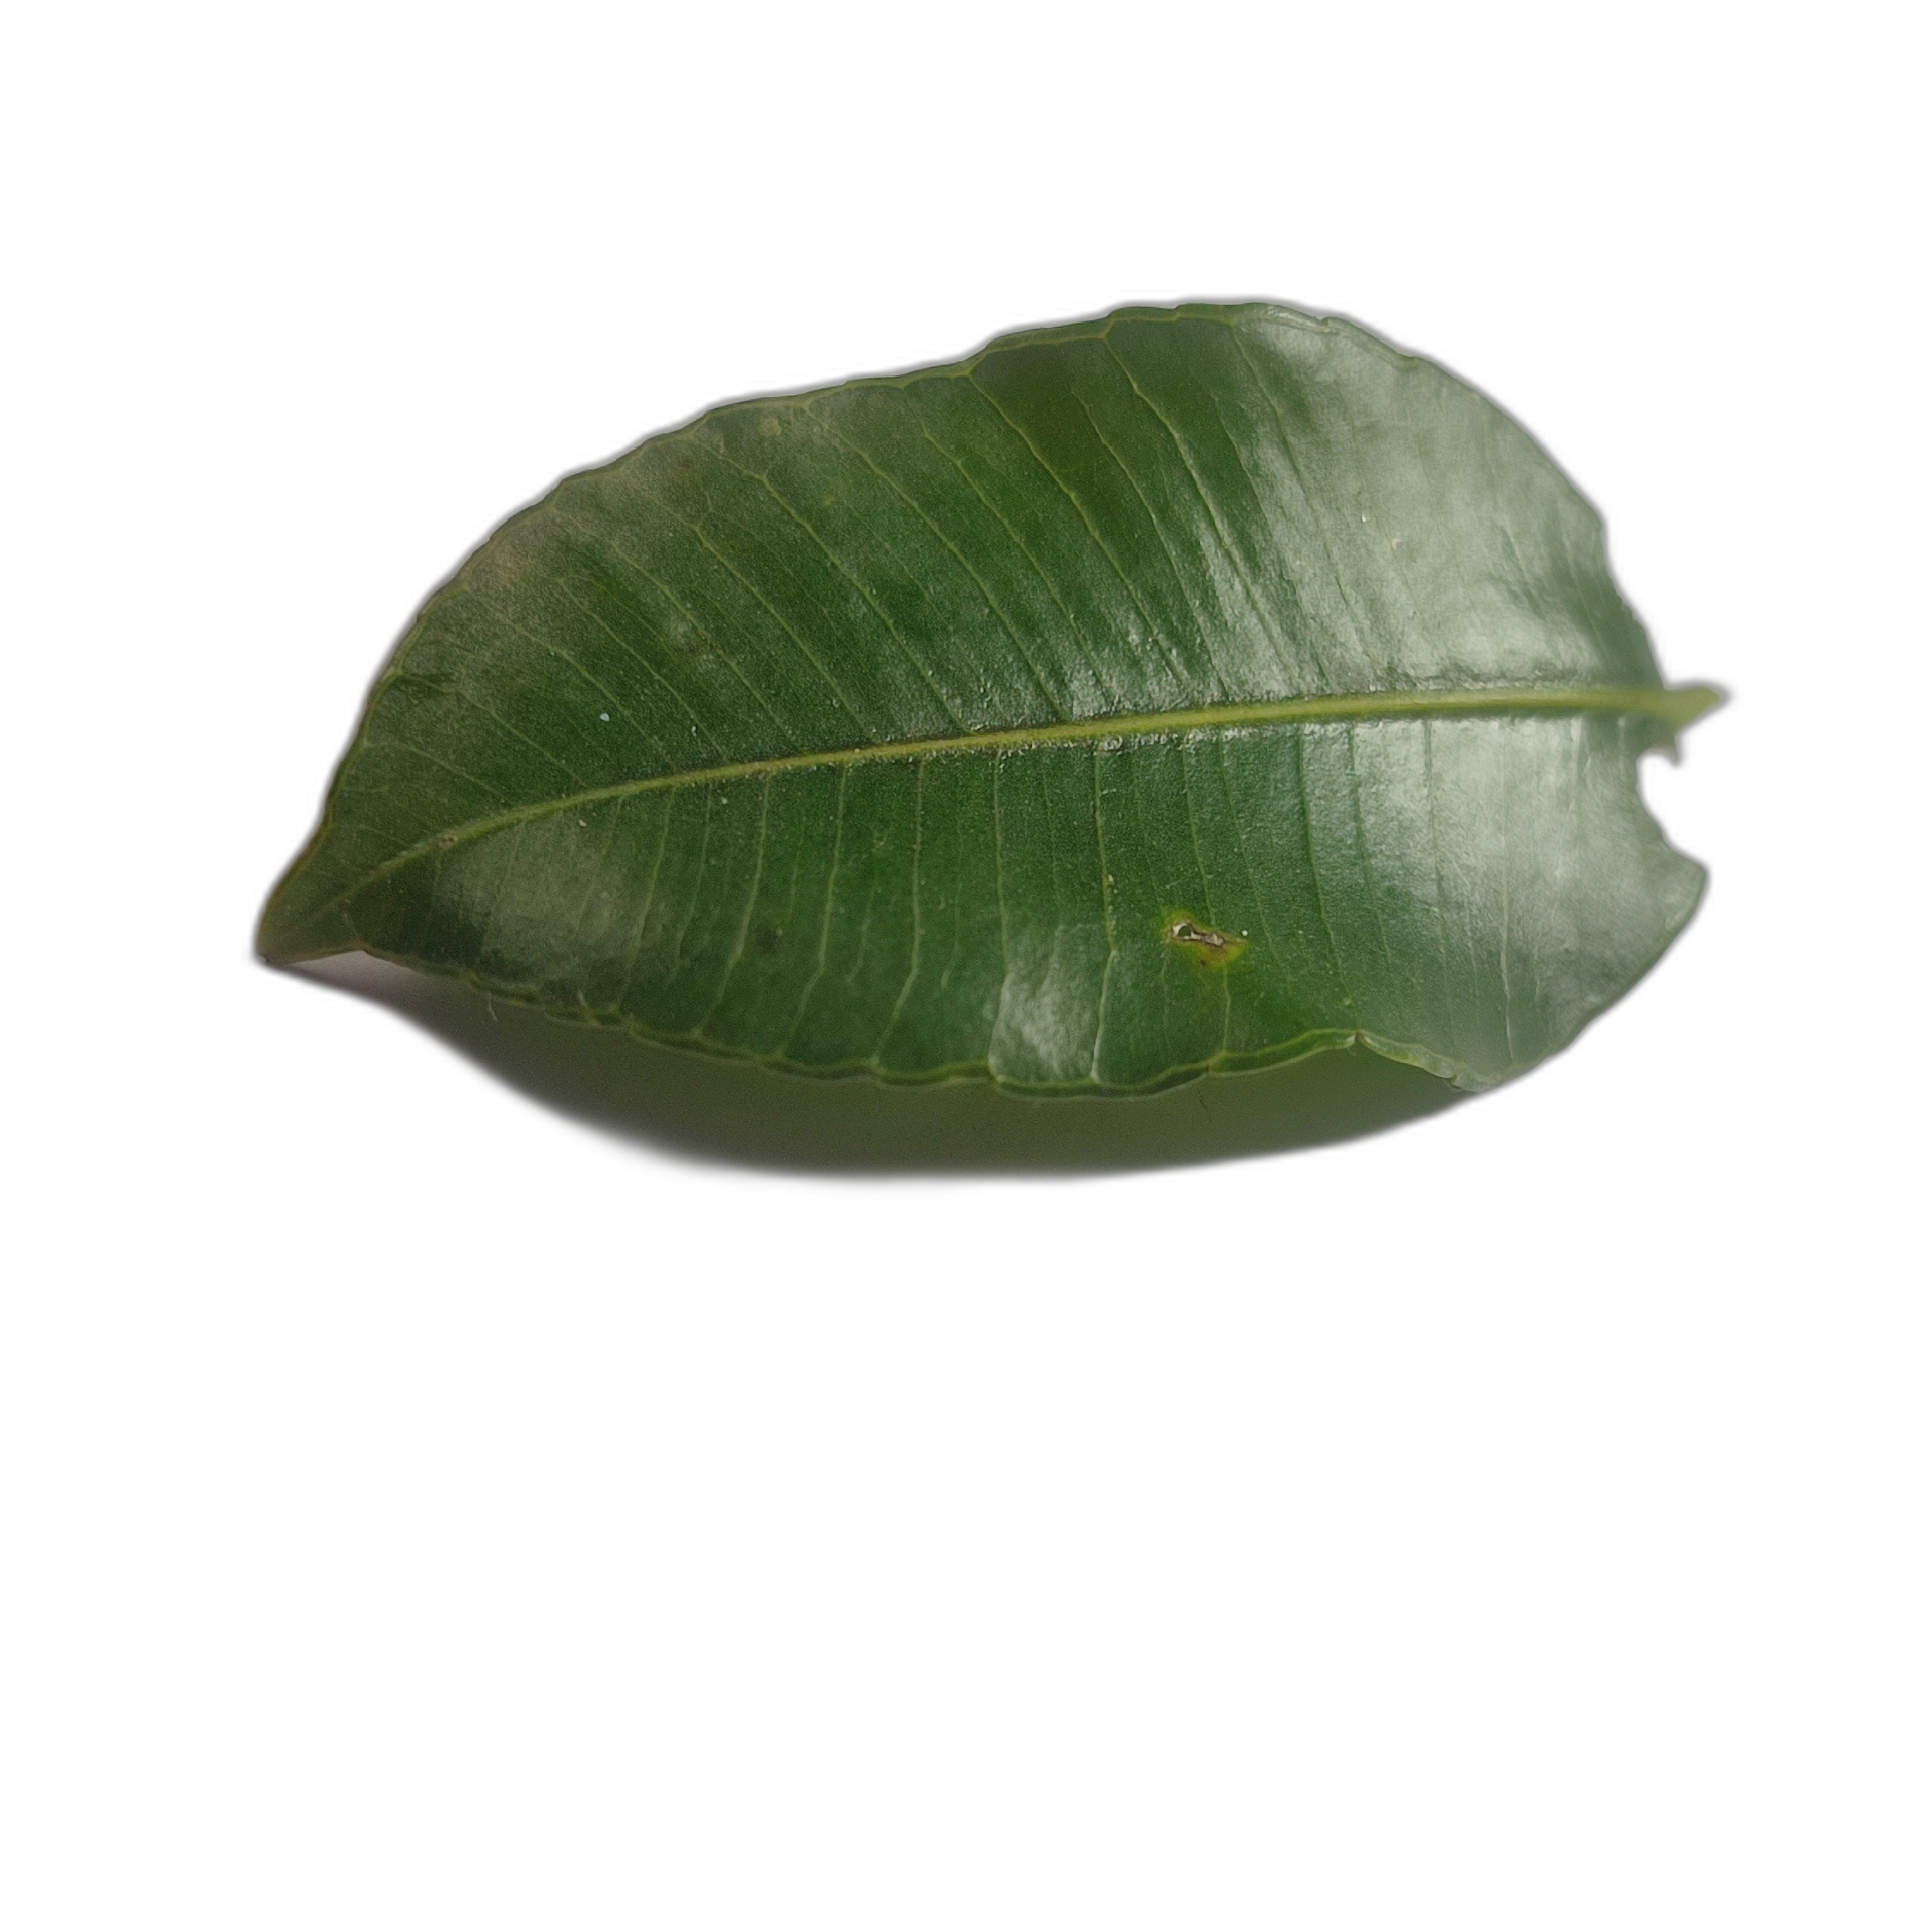
Label: healthy